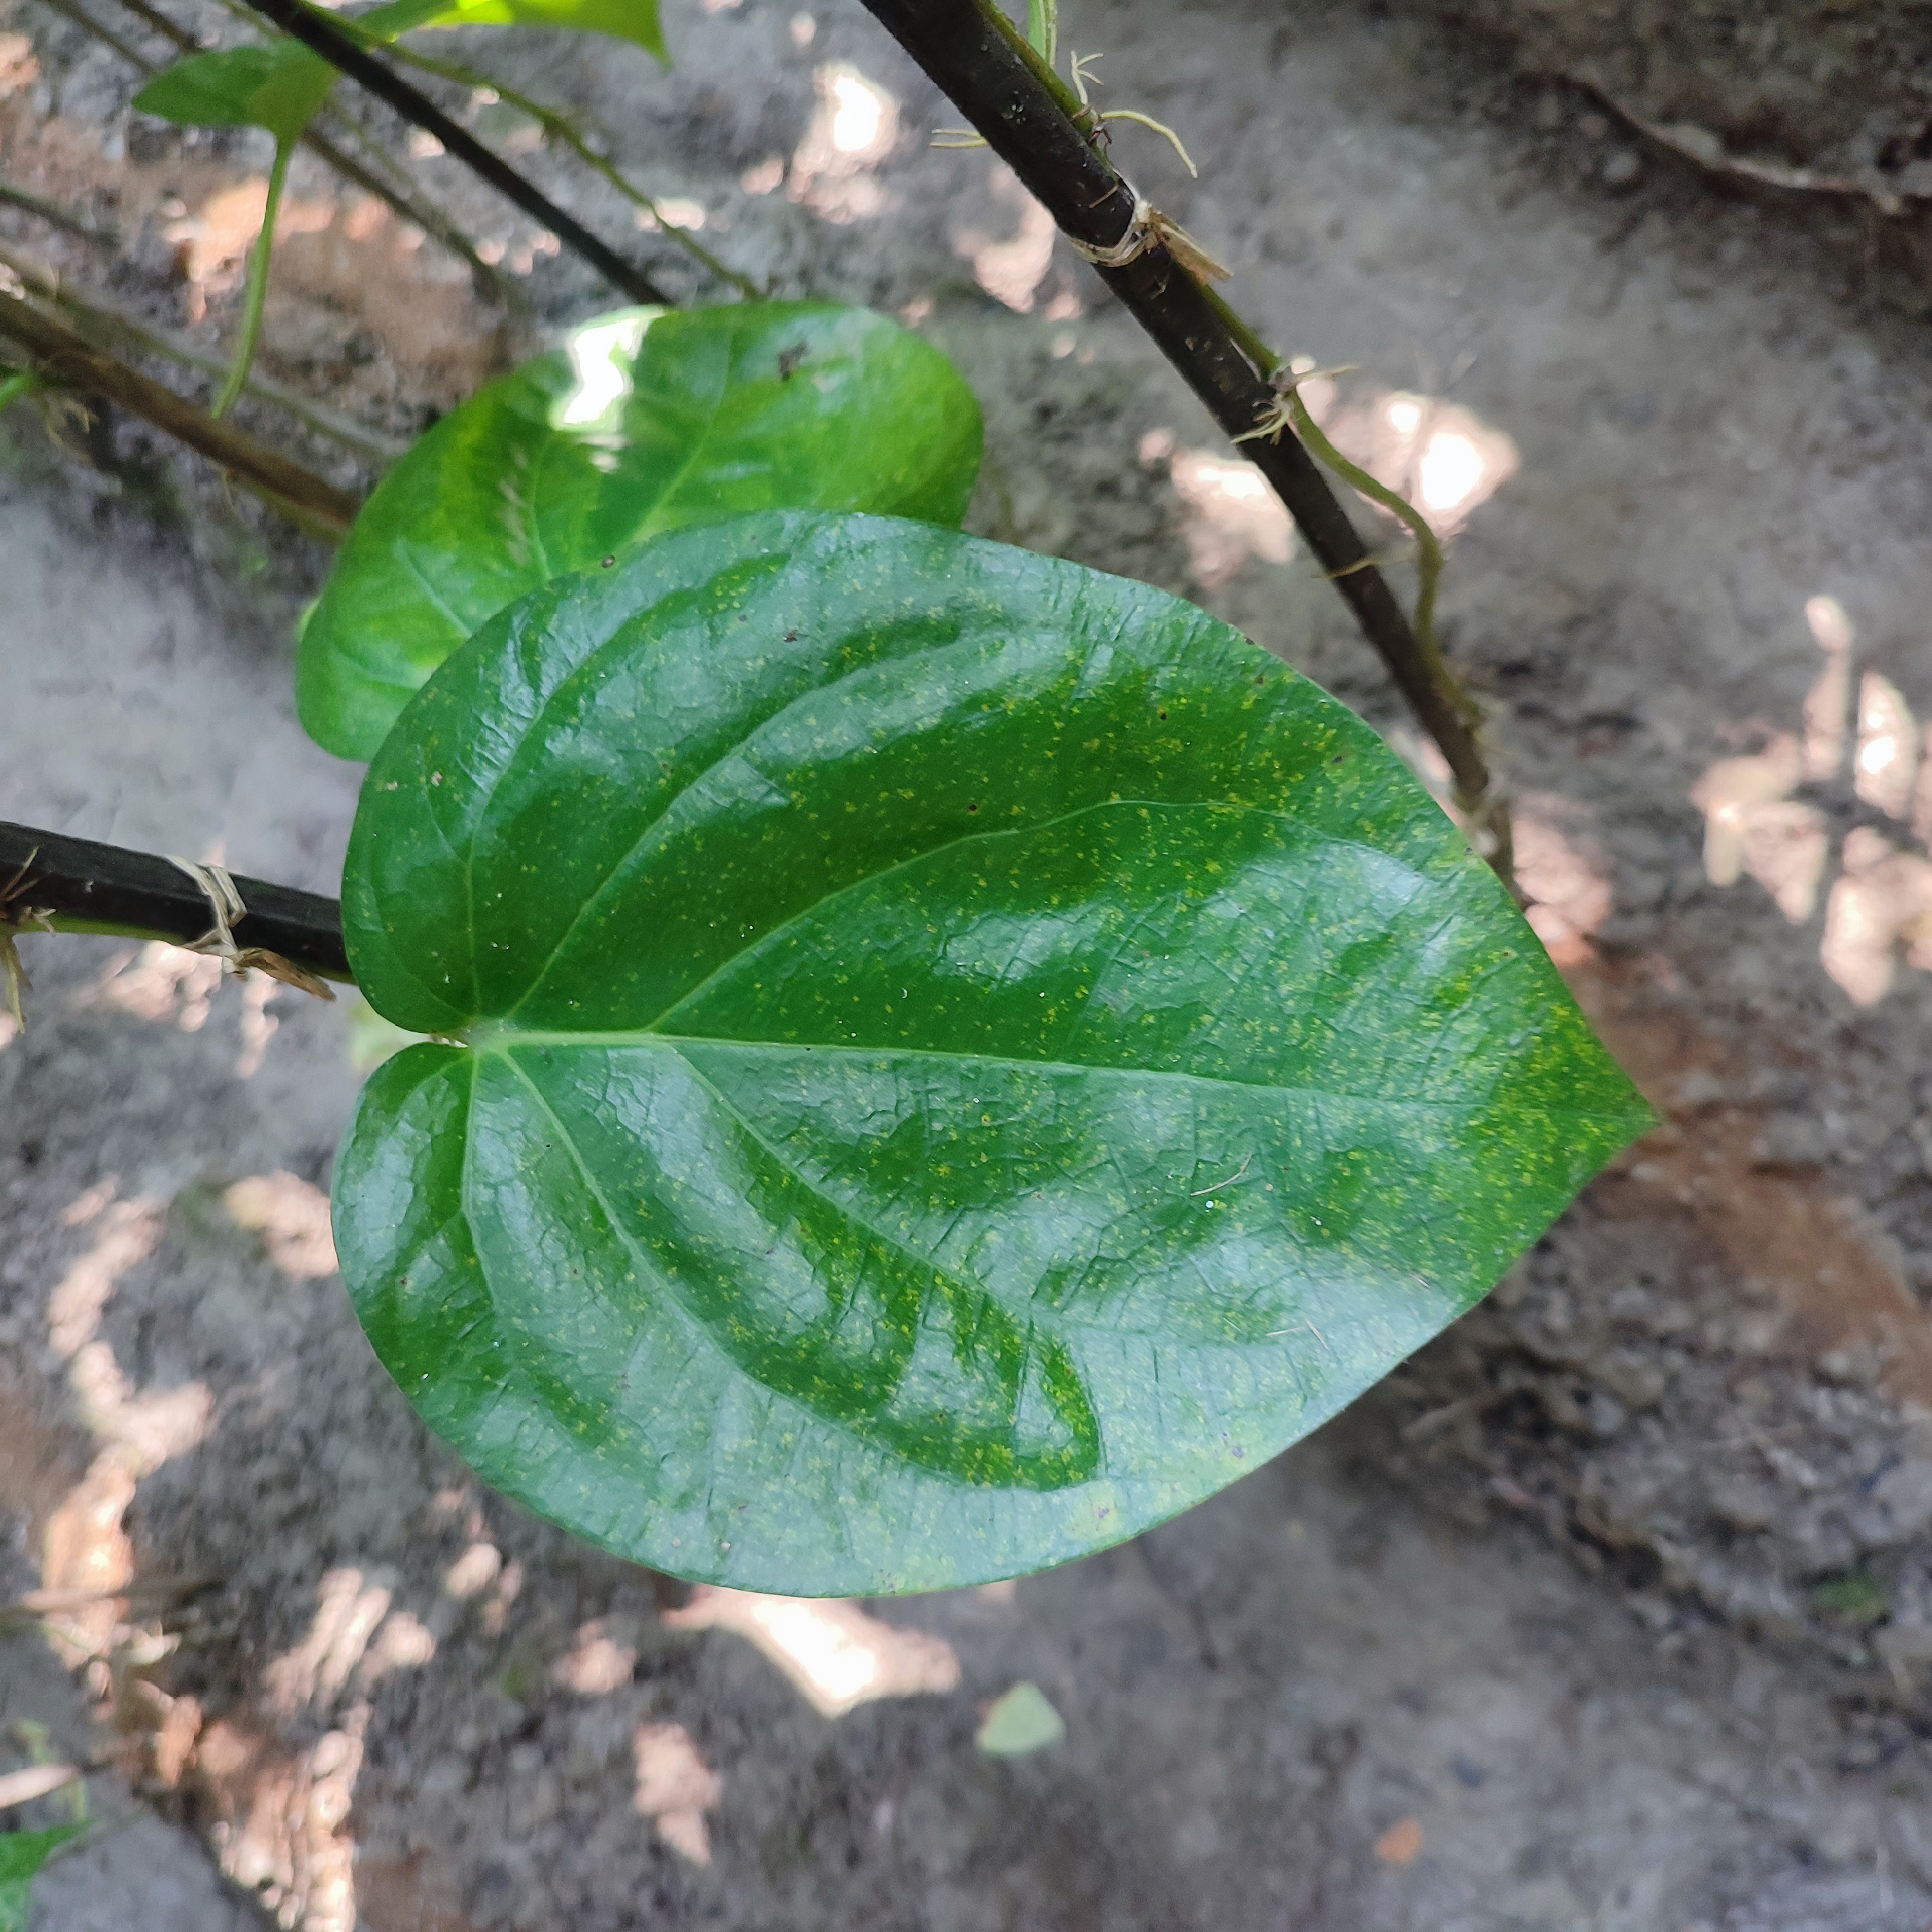
Label: Healthy_Leaf